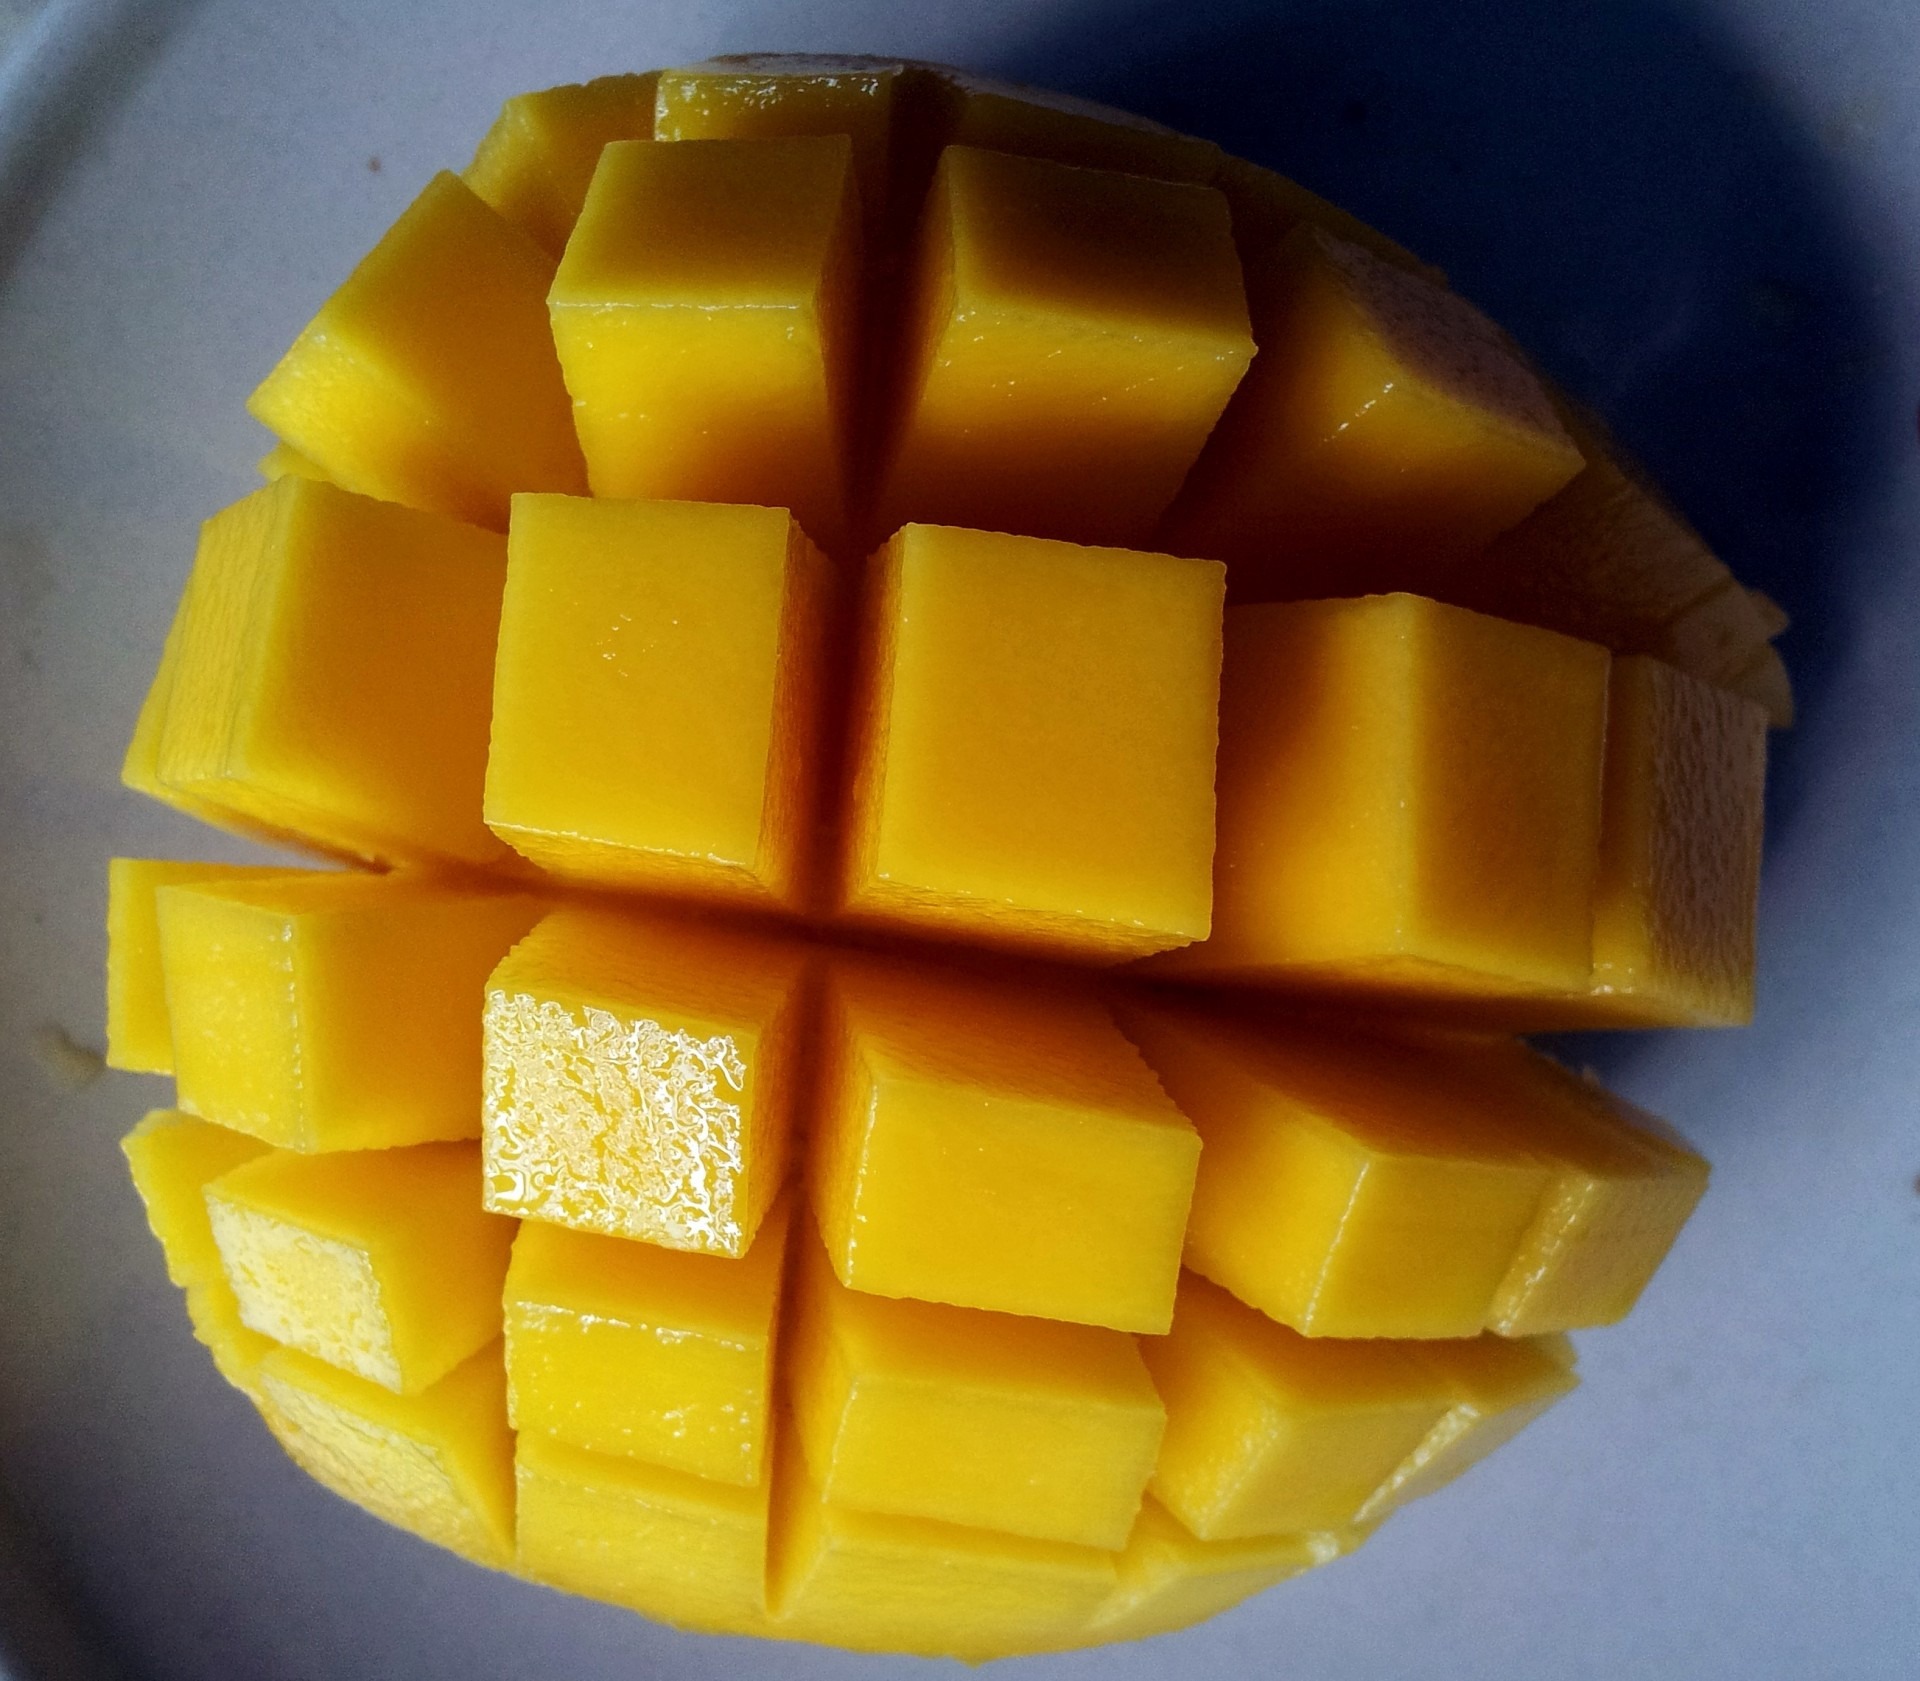
plant, fruit, ripe, food, ingredient, produce, natural, fresh, yellow, agriculture, juicy, healthy, delicious, health, pineapple, nutrition, mango, tasty, vegetarian, raw, calabaza, diet, organic, nutritious, flowering plant, land plant, mango cut open, opened mango fruit